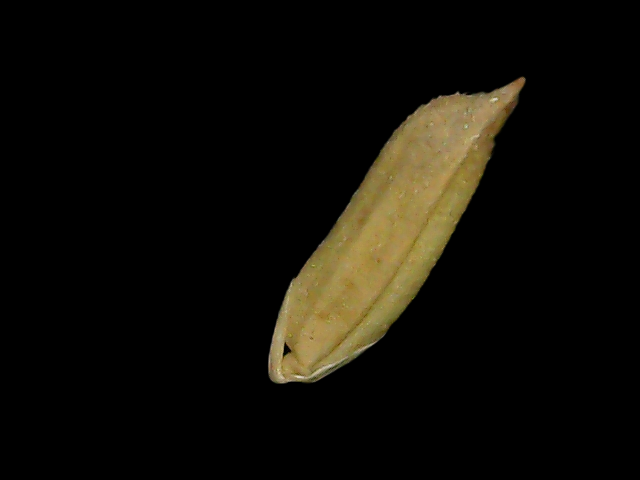
Rice variety: Bd49